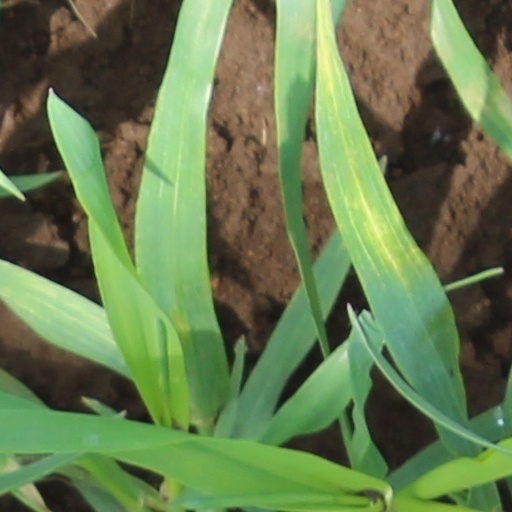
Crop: wheat